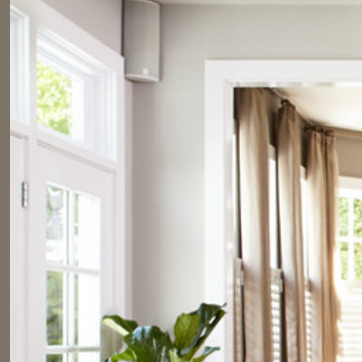
Material: painted